Genlisea

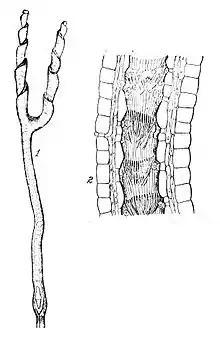
Plate from "Handbuch der Systematischen Botanik", 1. Spirally coiled tube-leaf of "Genlisea aurea" 2. Longitudinal section of tube, showing retrorse hairs

Depending on species, the photosynthetic leaves are linear to spatulate in shape and 0.5–5 cm (–2 in) in length.